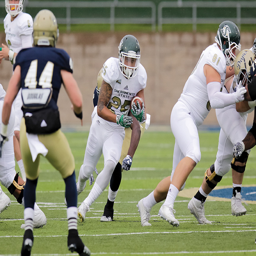
person finds a hole to run threw against person .